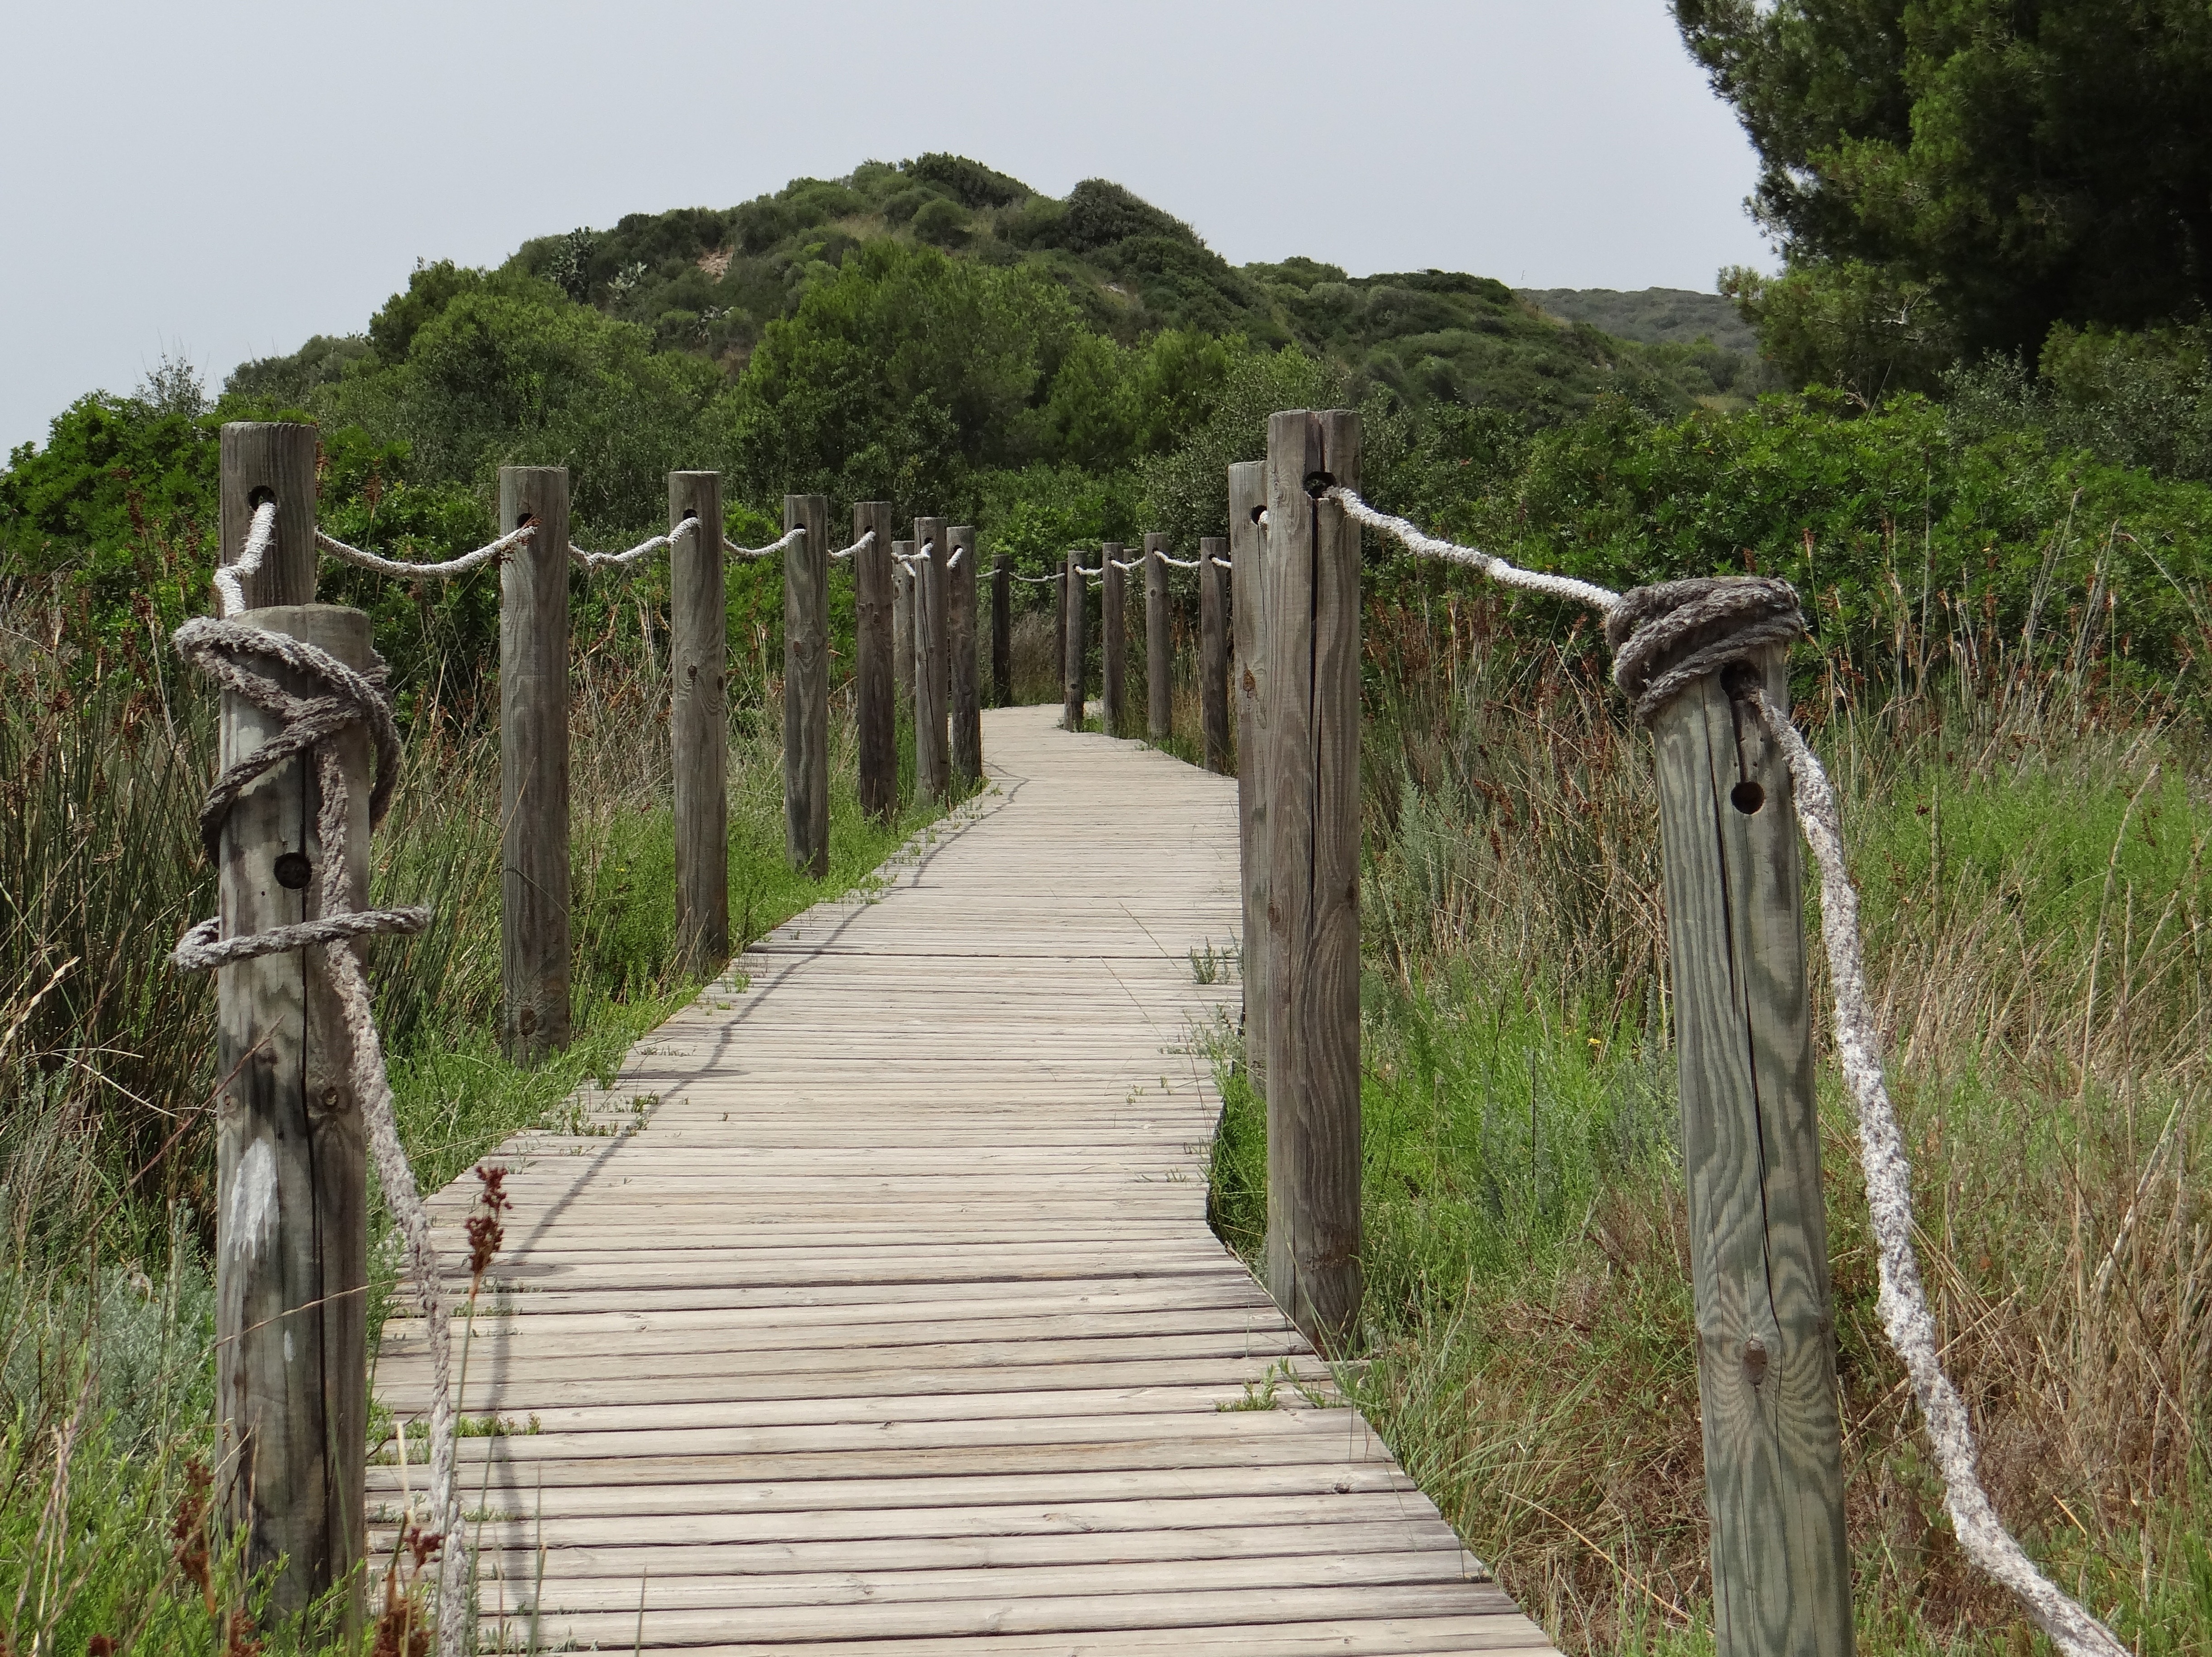
landscape, tree, boardwalk, trail, bridge, atmosphere, walkway, web, waterway, wetland, habitat, mood, rural area, nature reserve, outdoor structure